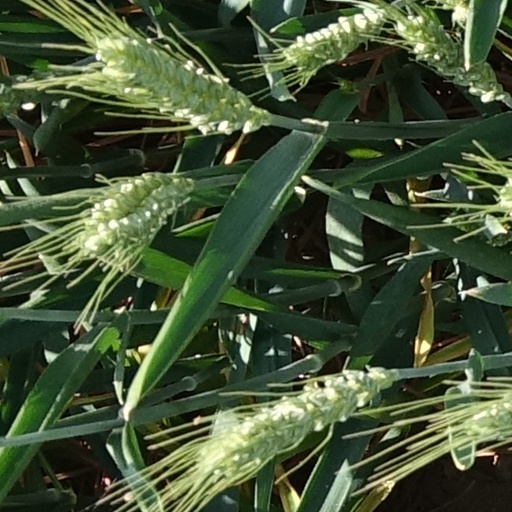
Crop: wheat